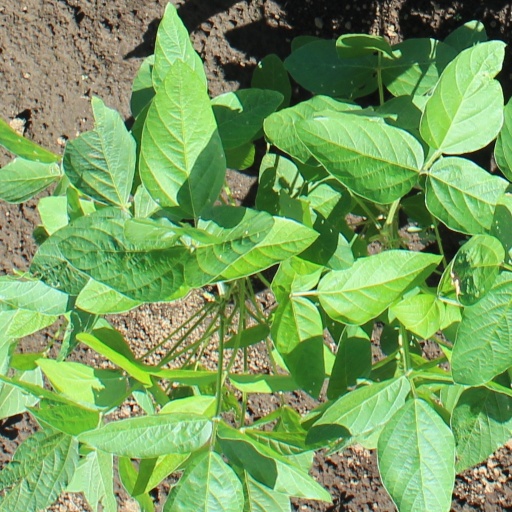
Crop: soybean